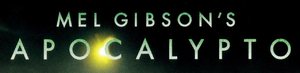
Apocalypto
Apocalypto er en amerikansk film fra 2006, instrueret af Mel Gibson. Filmen omhandler Maya-indianerne før spanierne koloniserede Nordamerika, som levede på Yucatanhalvøen i det, vi i dag kender som Mexico. Filmen blev nomineret til en Oscar i 2007.